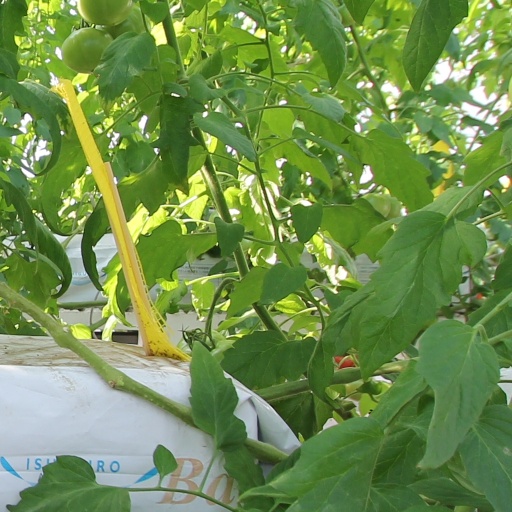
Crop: tomato